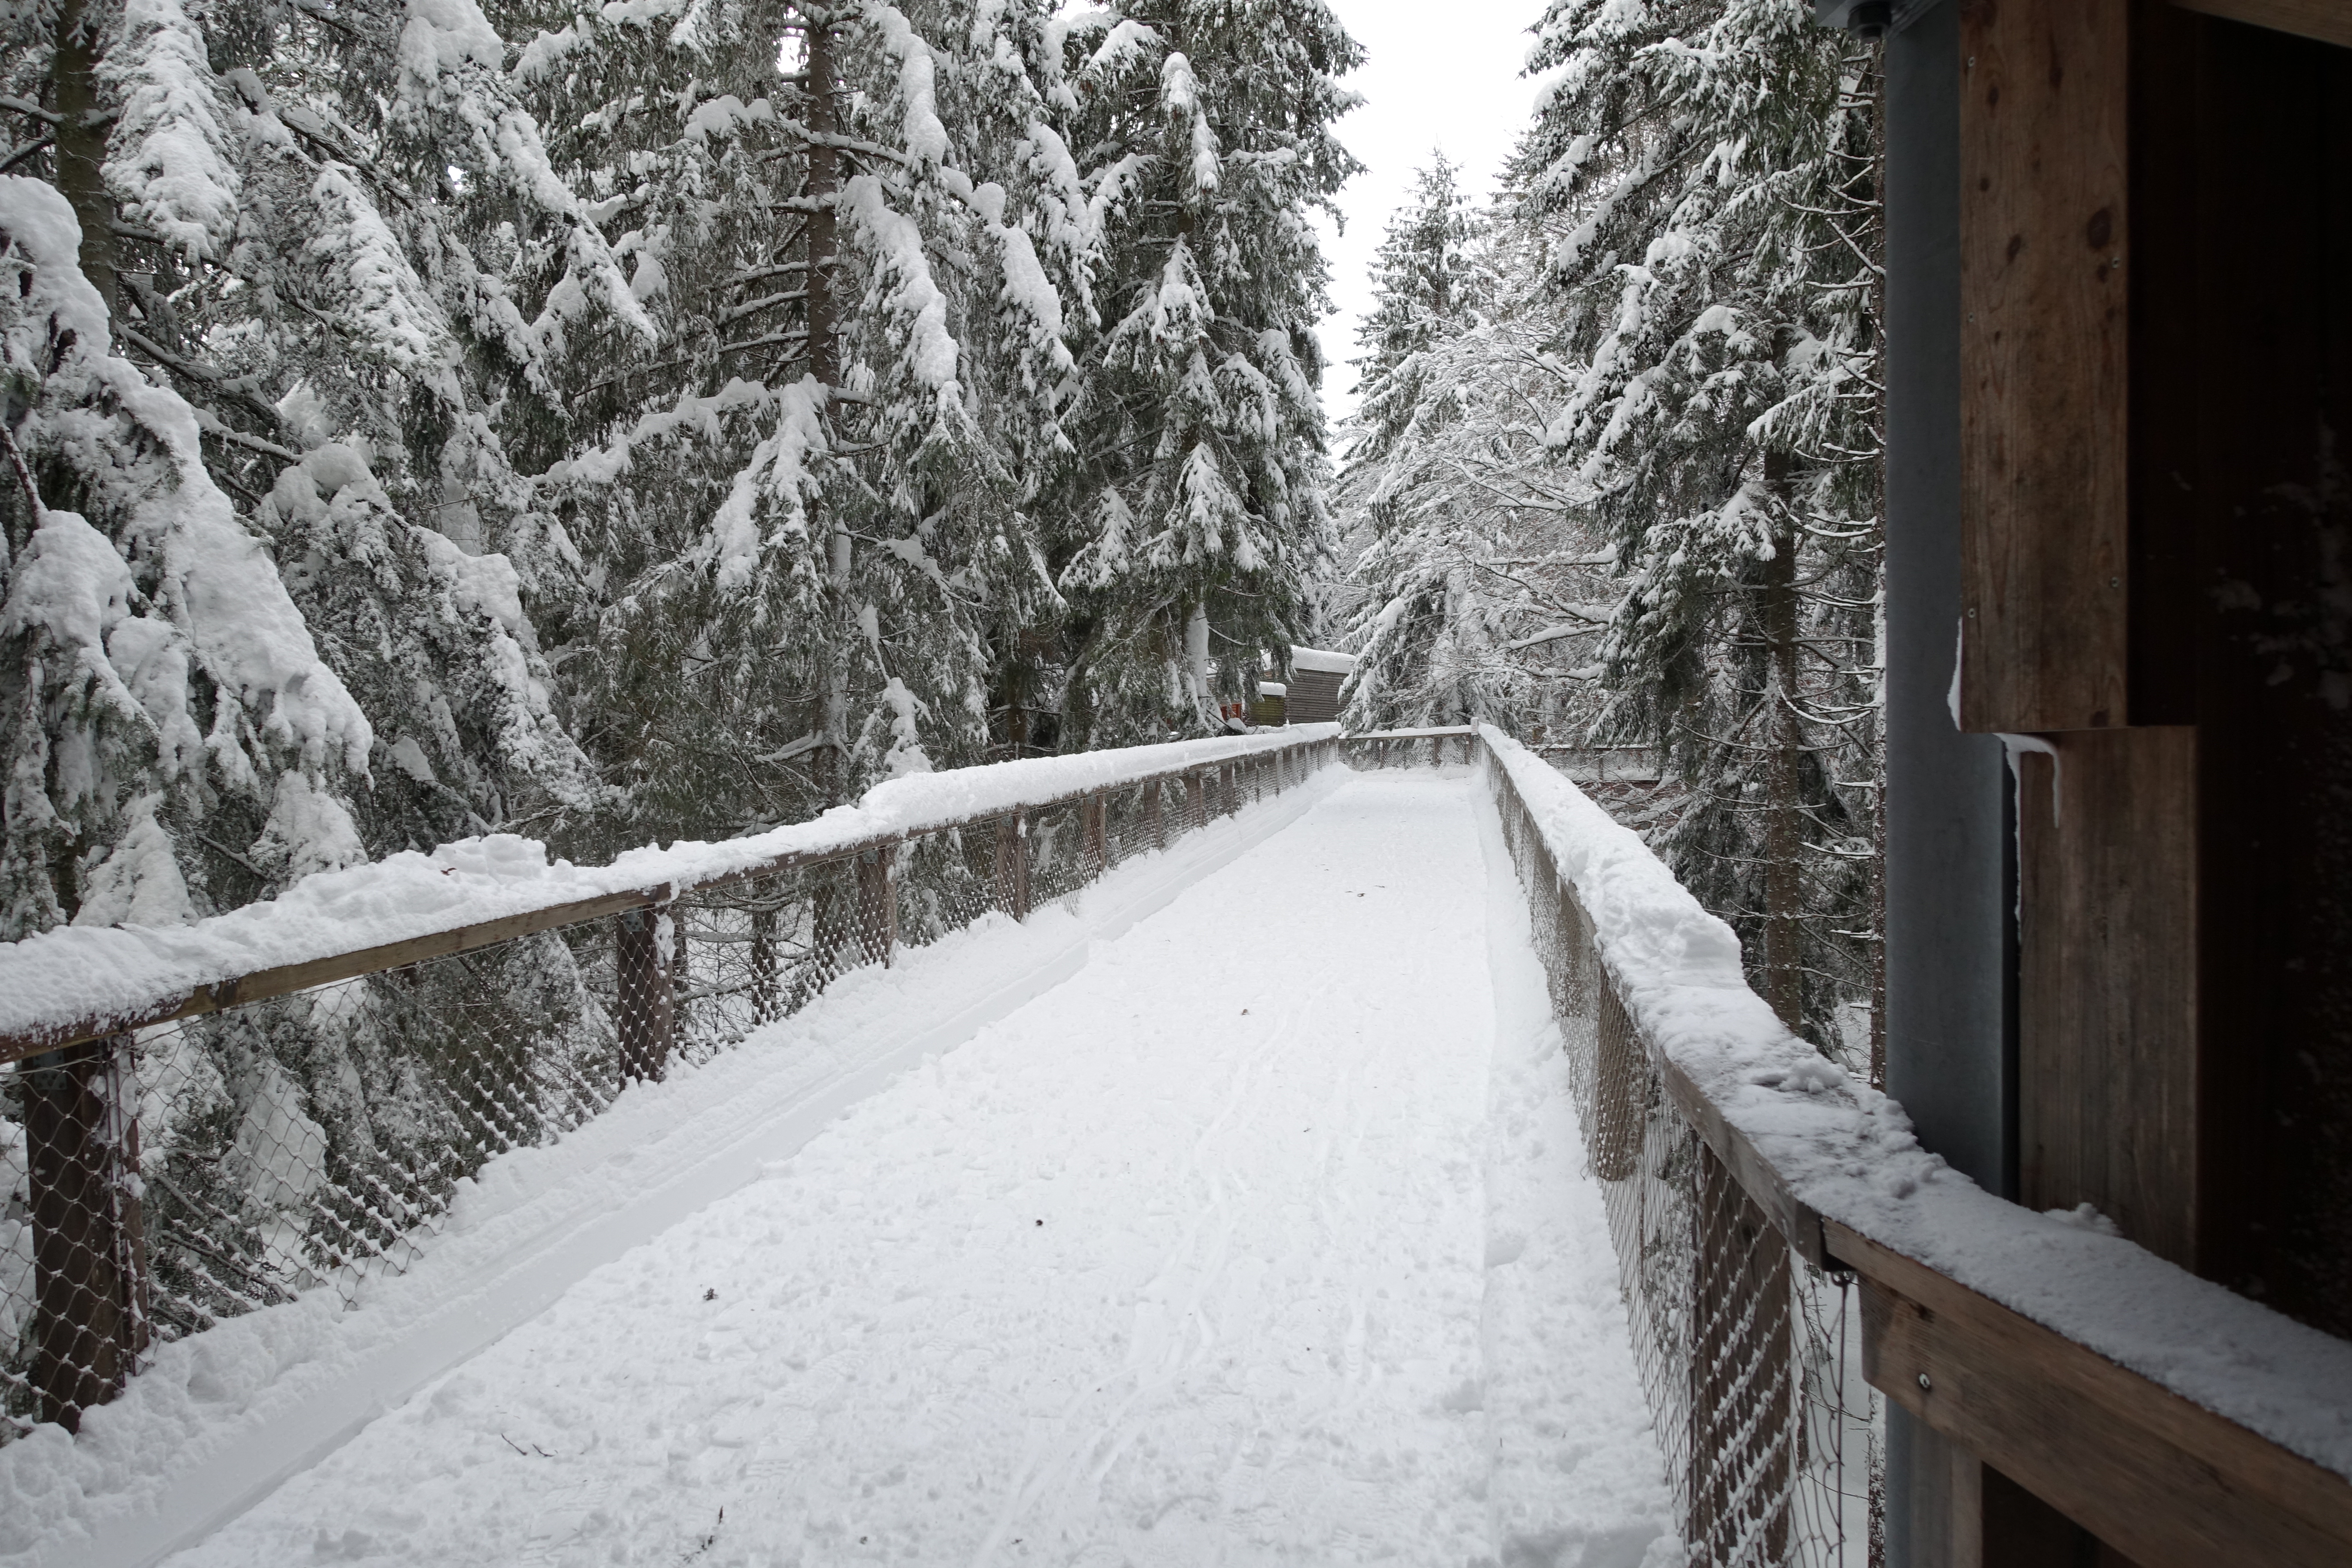
bavarianforest, forest, bavaria, bavarian forest, winter, beautiful, sun, snow, branch, tree, atmospheric phenomenon, wood, black and white, freezing, style, slope, woody plant, fence, road, bridge, Tints and shades, landscape, plant, monochrome photography, evergreen, monochrome, precipitation, event, trunk, sky, twig, handrail, conifer, frost, guard rail, symmetry, walkway, spruce fir forest, woodland, tropical and subtropical coniferous forests, natural landscape, temperate coniferous forest, fir, winter storm, pine family, pine, trail, path